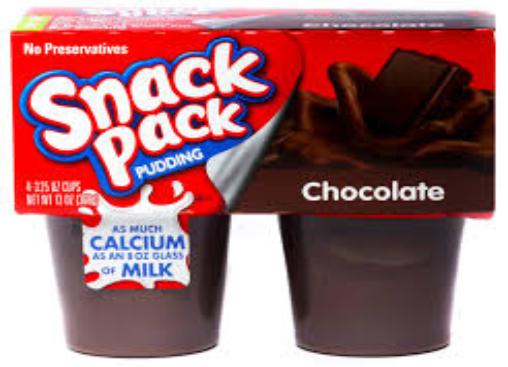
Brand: Hunt's Snack Pack
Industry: Food